Knanaya

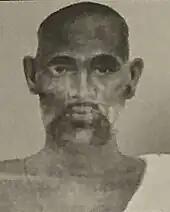
A scanned image of Poothathil Itti Kuruvilla Tharakan's portrait, 18th century

In 1611, chronicler and historian of Portuguese India Diogo de Couto mentions the tradition that a contingent of families had accompanied Thomas of Cana and notes that these Christians are "without doubt Armenians by caste; and their sons too the same, because they had brought their wives". Couto attests that the descendants of Thomas of Cana and his party are a minority that reside in the Southist churches of Diamper (Udayamperoor), Kaduthuruthy, and Kottayam. Do Couto's account: